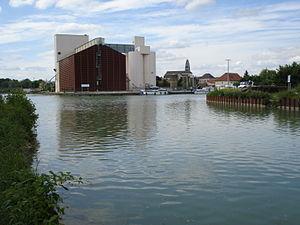
Le canal latéral à la Marne longe la rivière de Vitry-le-François à Dizy ; il est intégralement situé dans le département de la Marne et dessert les villes de Châlons-en-Champagne et Épernay.
Condé-sur-Marne est une commune française, située dans le département de la Marne en région Grand Est.